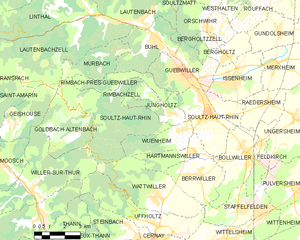
Carte des communes françaises